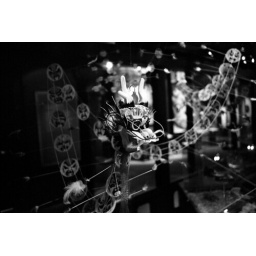
a paper dragon at the bata shoe museum in toronto